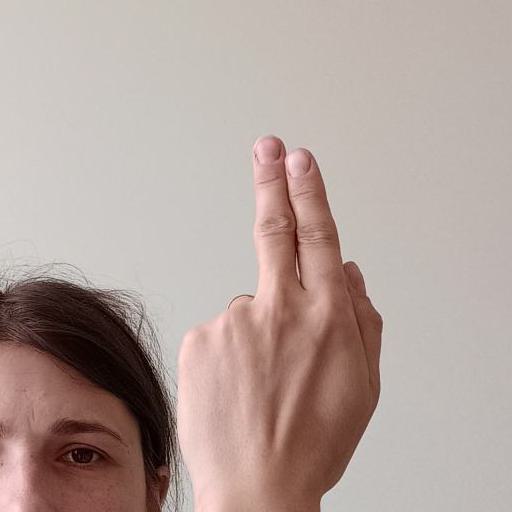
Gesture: two_up_inverted